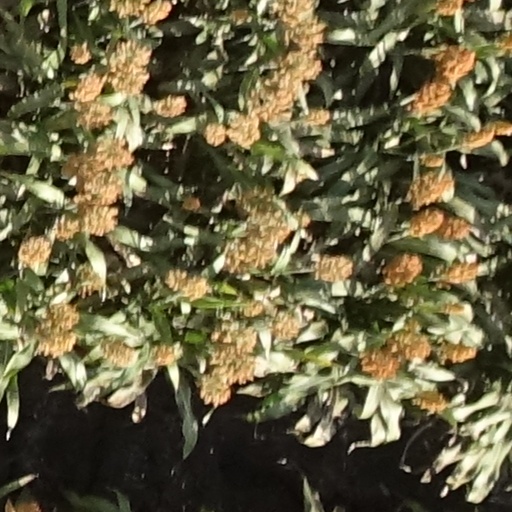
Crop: sorghum